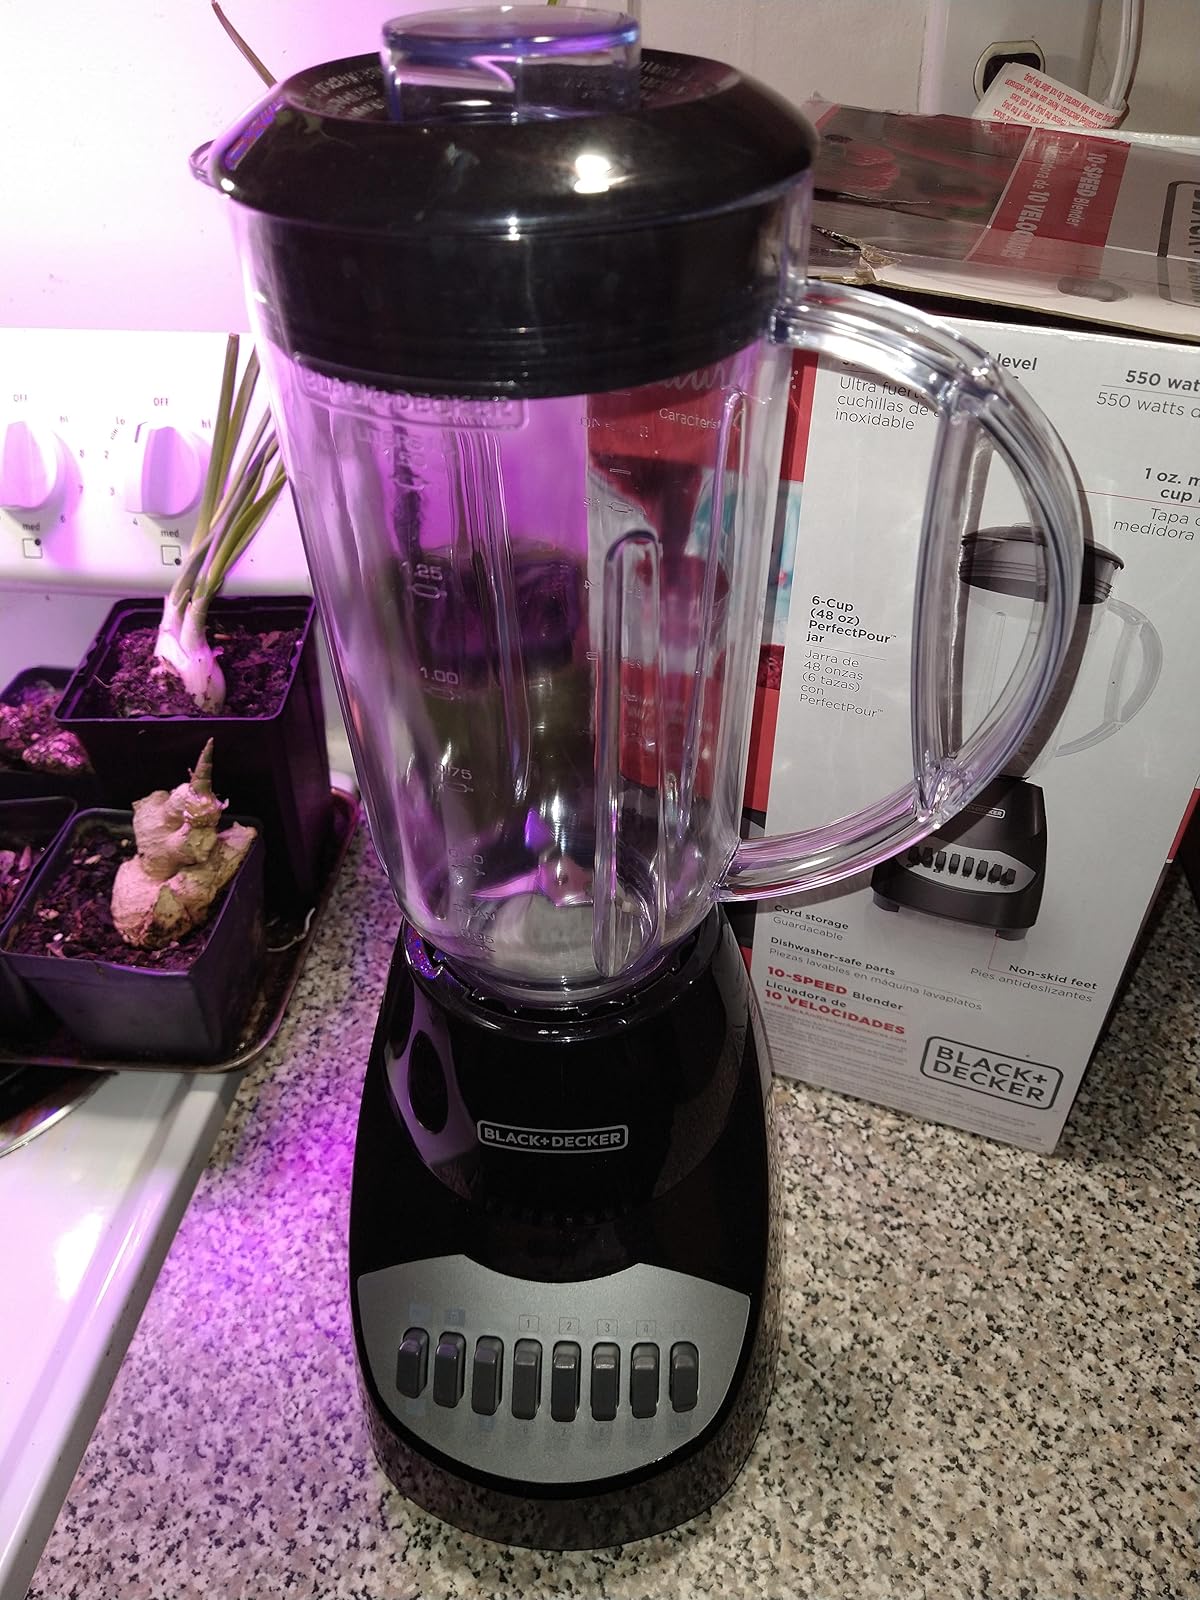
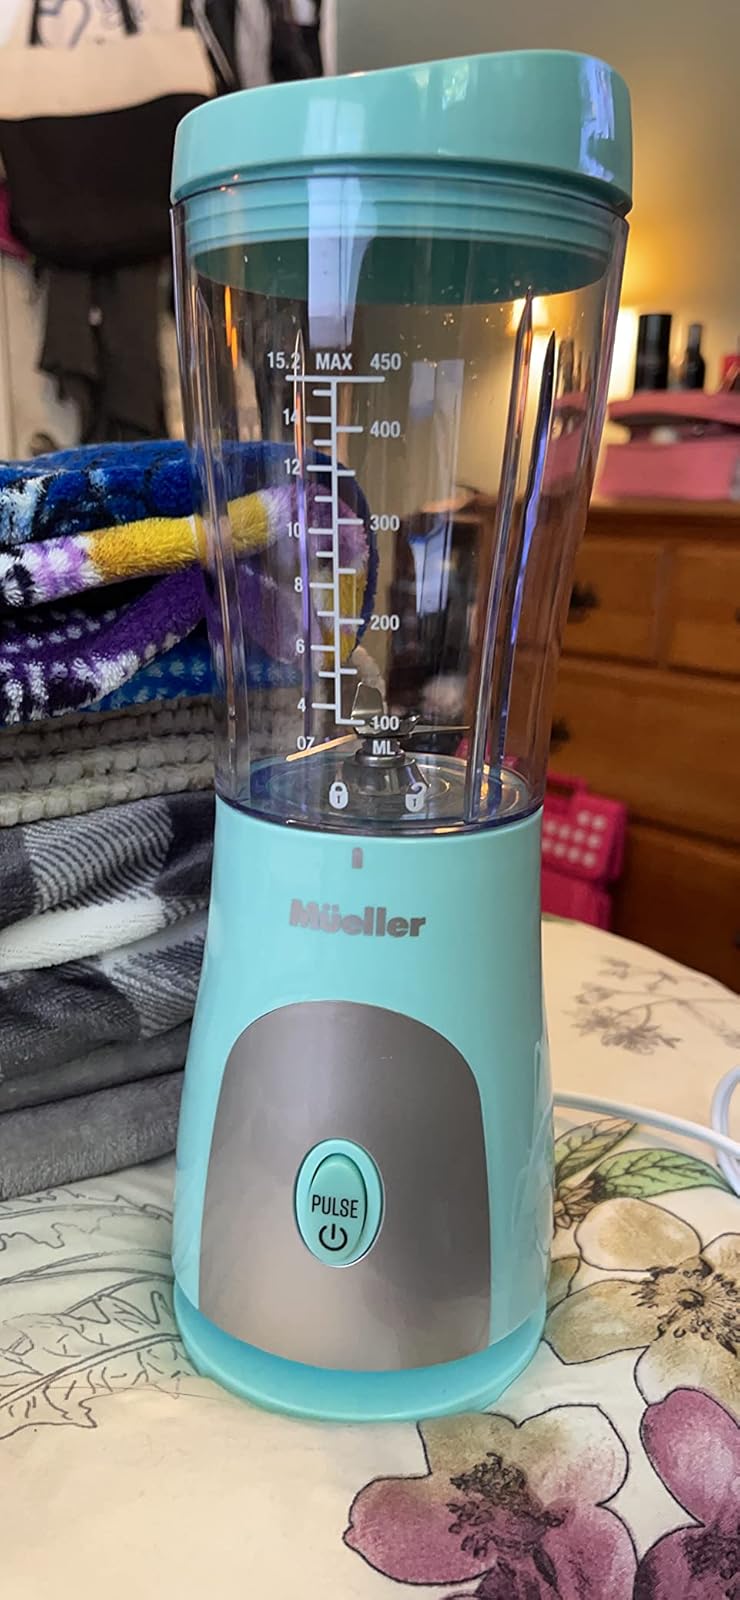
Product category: items_blender
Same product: no